Lǫgmaðr Guðrøðarson

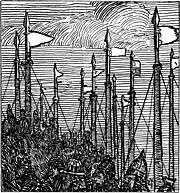
Nineteenth-century depiction of Magnús Óláfsson's forces in Ireland.

Lǫgmaðr was one of three sons of Guðrøðr Crovan, King of Dublin and the Isles. Guðrøðr first emerges into history in the mid eleventh century. Although his precise parentage is uncertain, he appears to have been a descendant of Óláfr kváran, King of Northumbria and Dublin. Guðrøðr's apparent Uí Ímair antecedents appear to have endowed him with ancestral claims to the Norse-Gaelic kingdoms to Dublin and the Isles. In the 1070s, he secured the kingship of the Isles through his conquest of Mann, and forcefully added Dublin to his realm in 1091. Guðrøðr's downfall came in 1094, when he was driven out of Ireland by the Uí Briain, and died the following year in the Hebrides.